Question: Please indicate a possible affordance area of the rugby ball that can be used for catching
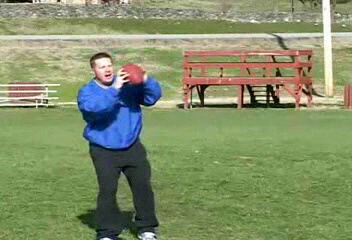
Answer: [115.5, 59, 147.5, 87]